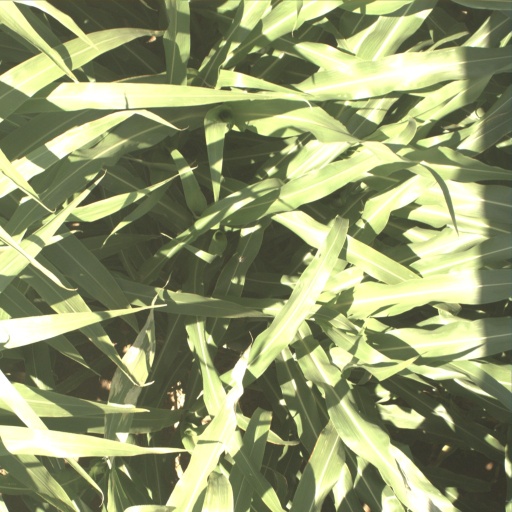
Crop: sorghum